Christianization

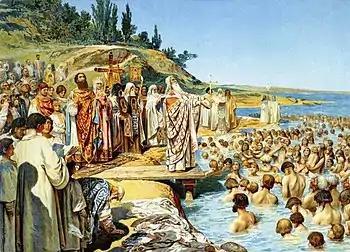
photo of a painting by Klavdiy Lebedev of mass baptism of the Kievens in a river

Significant missionary activity only took place after Charlemagne defeated the Avar Khaganate several times at the end of the 8th century and beginning of the ninth centuries. The first Christian church of the Western and Eastern Slavs (known to written sources) was built in 828 by Pribina (c. 800–861) ruler and Prince of the Principality of Nitra. In 880, Pope John VIII issued the bull "Industriae Tuae", by which he set up the independent ecclesiastical province with Archbishop Methodius as its head. Relics withstood the fall of Great Moravia.